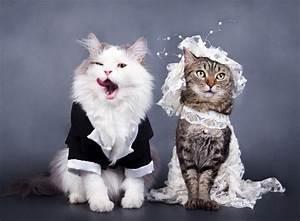
cat